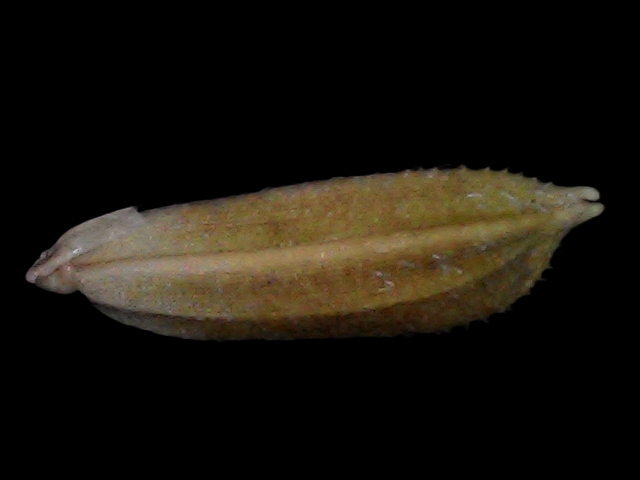
Rice variety: Bd56